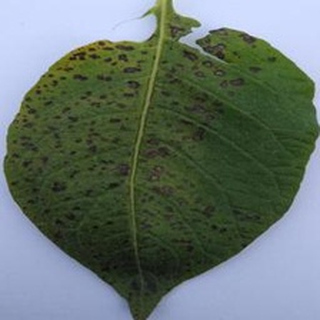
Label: potato_early_blight